Tench

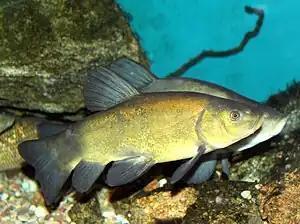
On Exhibition "Subaqueous Vltava", Prague

Tench feed mostly at night with a preference for animals, such as chironomids, on the bottom of eutrophic waters and snails and pea clams in well-vegetated waters.